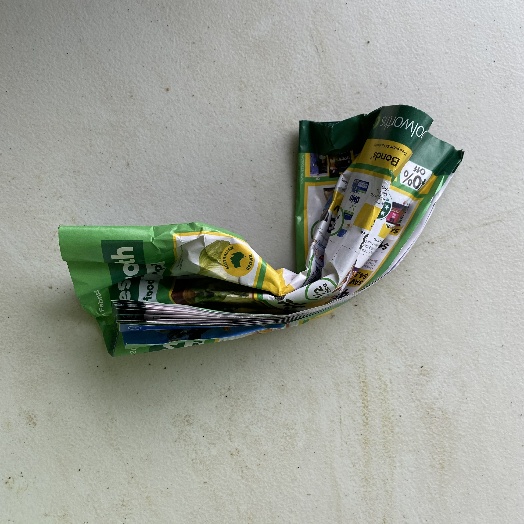
Label: Paper